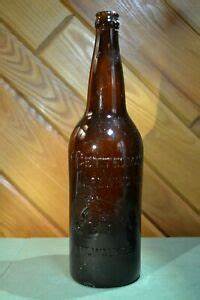
Waste category: glass